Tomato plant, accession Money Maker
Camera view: vertical (180 deg); turntable rotation: 210 degrees
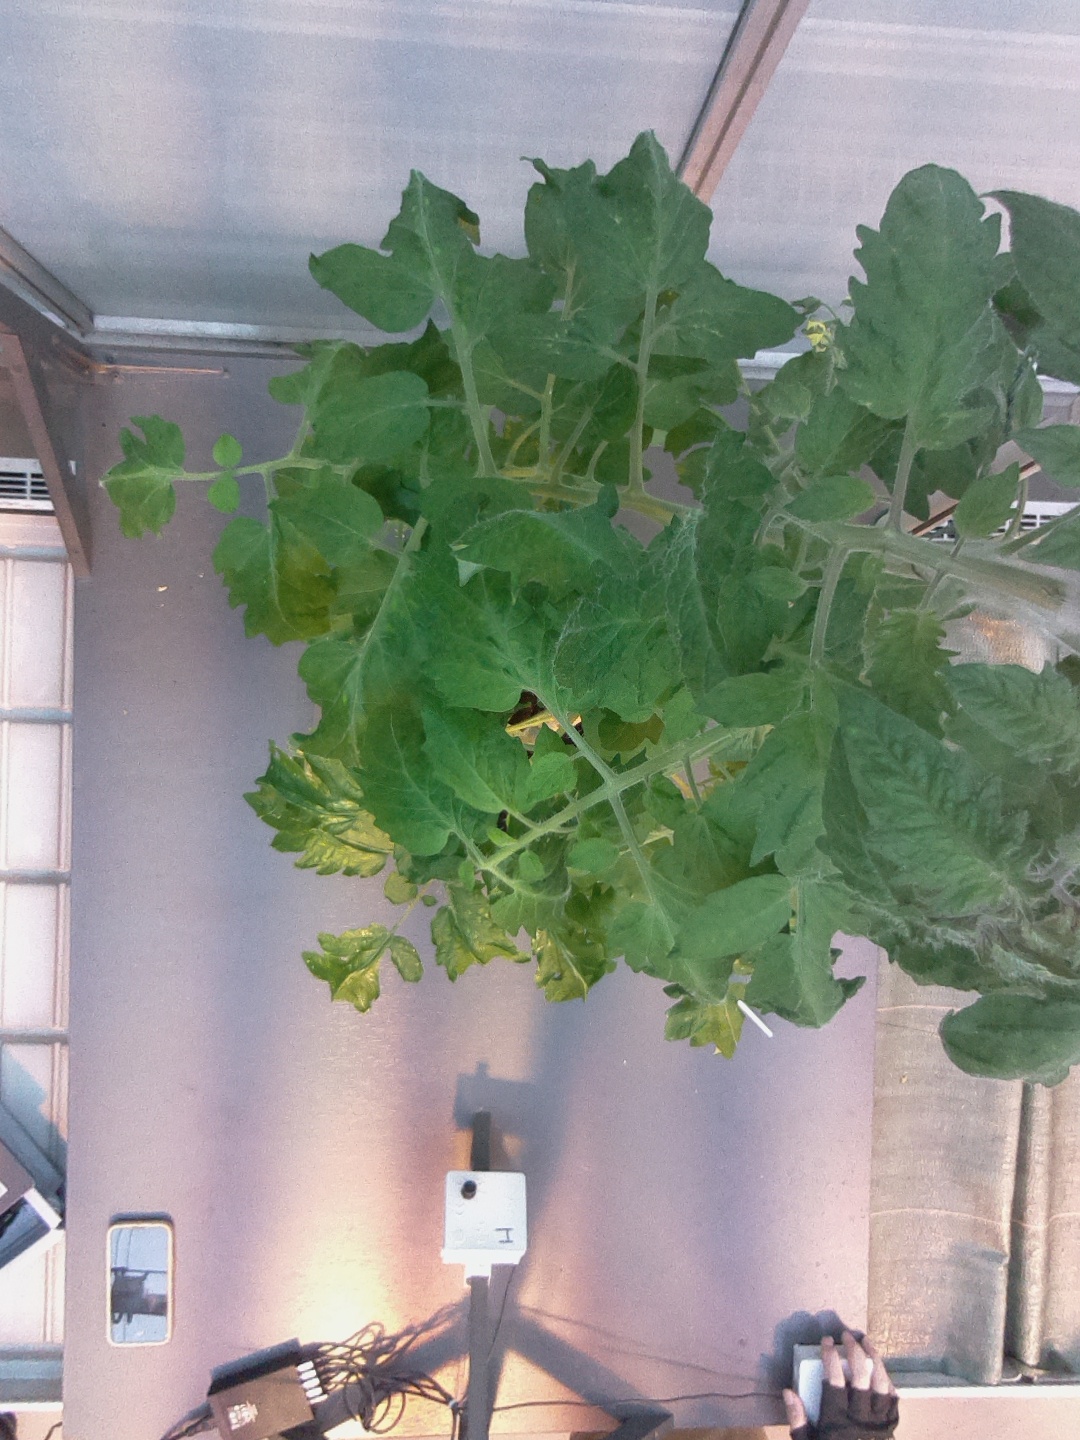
BBCH growth stage 65: Full flowering, 50%-60% of flowers open, first petals falling